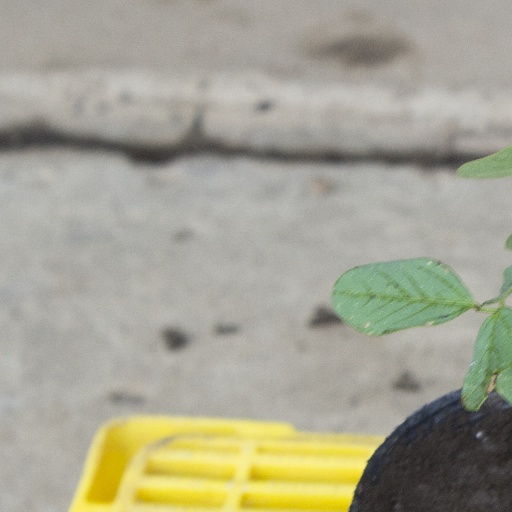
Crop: soybean